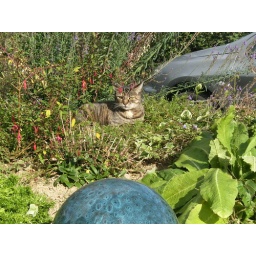
Owl in the flower bed